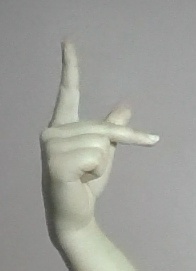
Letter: dha